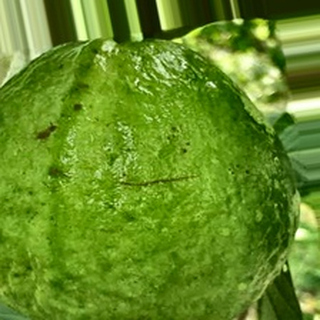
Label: healthy_guava